Da-Capo

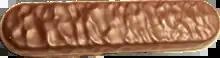
A Da-Capo chocolate bar.

Da-Capo is a chocolate bar produced by the Finnish company Fazer since 1916. Da-Capo was Fazer's first chocolate bar.